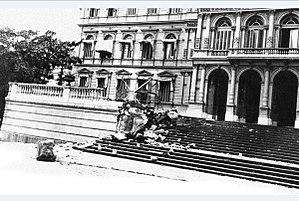
Buenos Aires, junio de 1955. La Casa Rosada tras los bombardeos de junio de 1955.
Le bombardement de la place de Mai à Buenos Aires, en Argentine, fut la partie la plus visible et la plus sanglante d’un ensemble d’événements violents constitutifs d’une tentative de coup d'État commise le 16 juin 1955 par un groupe de militaires et de civils opposés au gouvernement du président Juan Perón. Le projet de coup d’État avait germé quelques années auparavant dans le chef de plusieurs officiers supérieurs antipéronistes appartenant principalement à l’aéronavale argentine, auxquels vinrent s’associer quelques personnalités politiques de l’opposition, et prévoyait de bombarder par un raid aérien le palais de gouvernement, la Casa Rosada, sis sur la place de Mai, dans le but d’assassiner le président Perón, pendant que des troupes rebelles au sol et les dénommés Commandos civils s’empareraient de certains édifices stratégiques dans le centre-ville de la capitale.